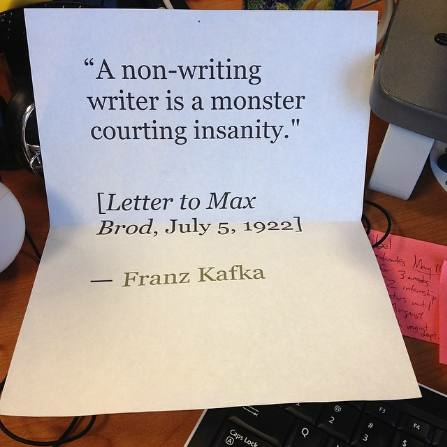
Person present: No